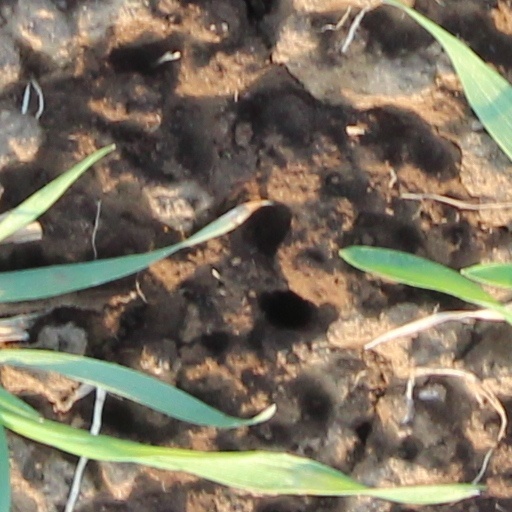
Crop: wheat